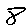
Label: 8